2015 Boston Red Sox season

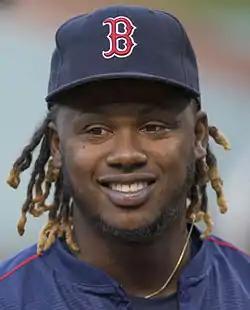
Hanley Ramírez went deep twice, including a grand slam, in his return to the Boston line-up on opening day. He finished the month with a league-tying 10 home runs for first place.

The 2015 Red Sox season opened on April 6, with an afternoon game against the Philadelphia Phillies in Citizens Bank Park. It was the first time in franchise history that the Red Sox opened the season against an interleague opponent. Clay Buchholz, in his first career Opening Day start, went seven scoreless innings, giving up three hits, one walk and striking out nine. He committed one error in the first inning and handed a 4–0 lead over to the bullpen. Junichi Tazawa and Tommy Layne held the Phillies scoreless. Dustin Pedroia and Hanley Ramírez both homered twice, two solo shots by Pedroia, a solo shot and a grand slam by Ramirez. Mookie Betts added a solo home run and Boston won 8–0.